Siddington, Cheshire

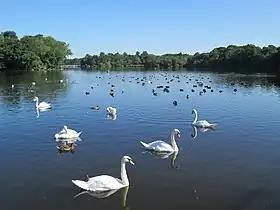
Redesmere

Redesmere, created as a feeder reservoir for the ornamental lakes of Capesthorne Hall in the late 18th century, once had an island. According to popular belief the island floated, and it is marked as such on the 1842 One Inch Ordnance Survey map, though the 1964 1:2500 Ordnance Survey map shows that it had become joined with the bank by then. Local legend says that it came into being as a result of a vow by a knight who believed his lady was unfaithful, and that he would not look on her face again until the island floated. Soon after he fell ill, but she remained loyal to him and nursed him back to health. There then followed a storm which tore the island from the bottom of the lake, and it floated ever since, clearing the lady's name.